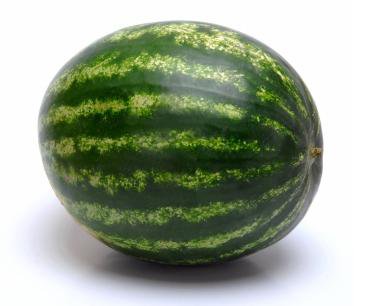
Label: Watermelon